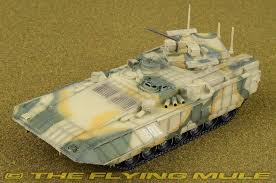
Label: BMP